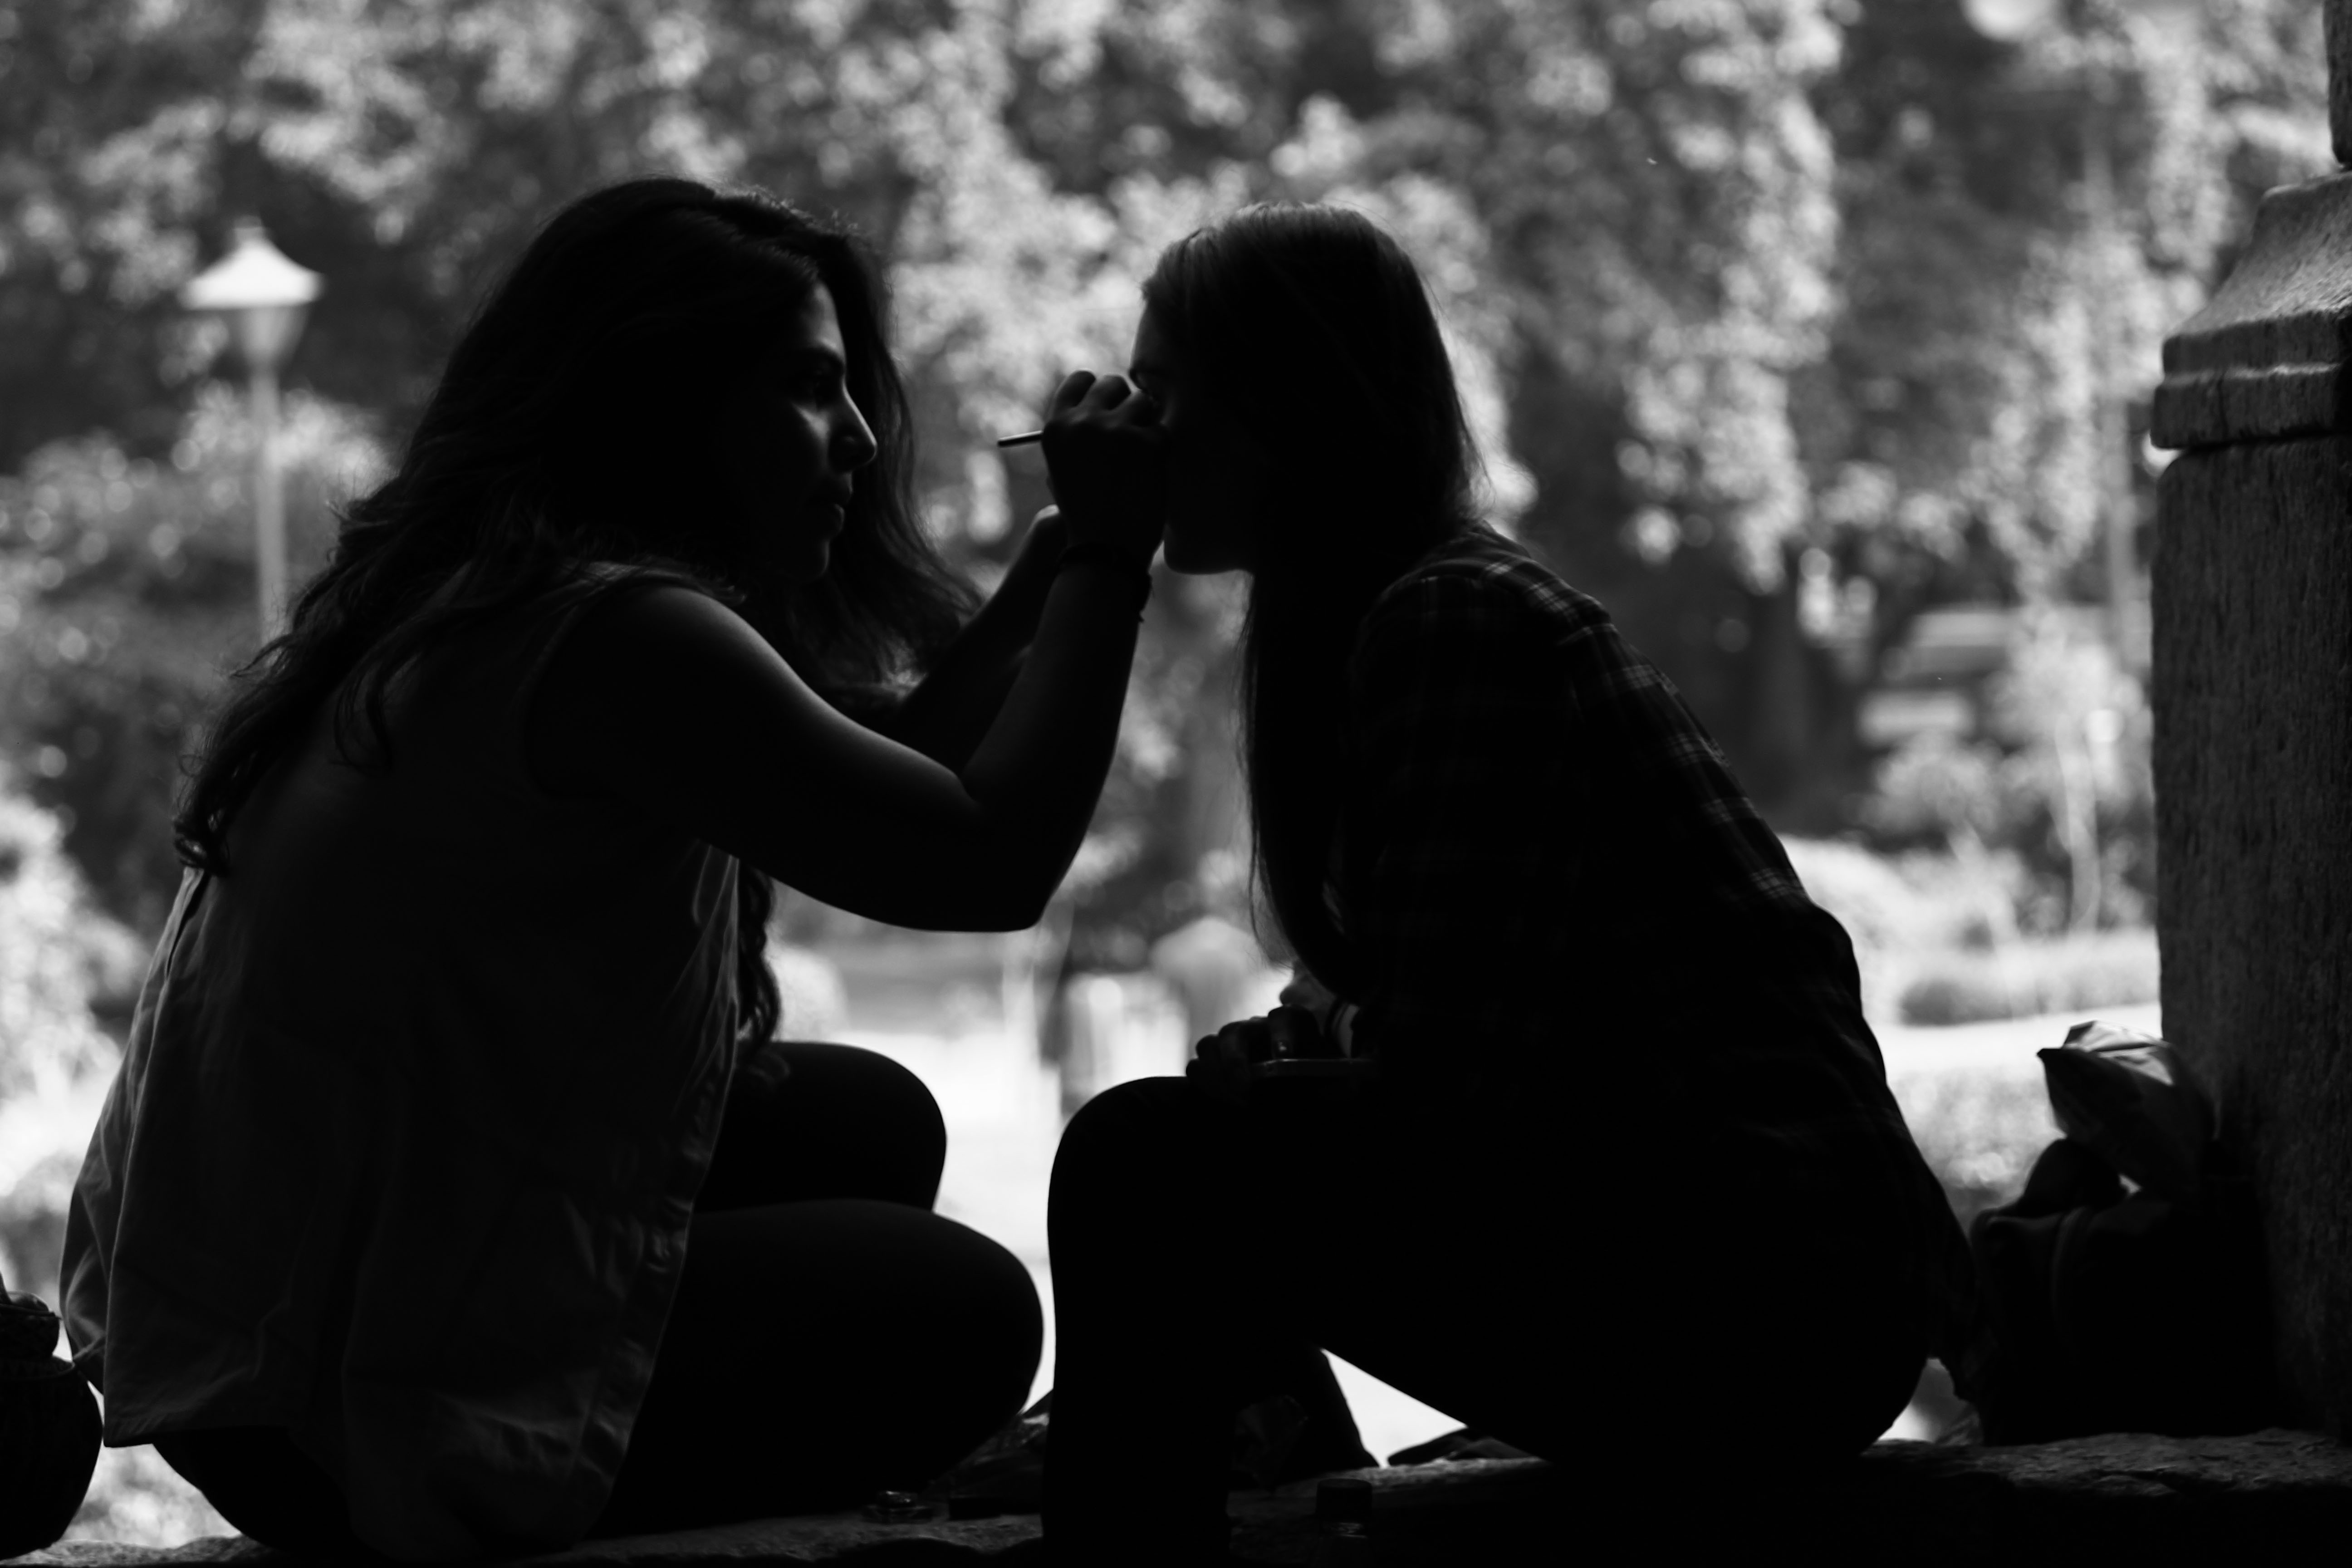
silhouette, person, black and white, girl, love, romance, black, monochrome, makeup, photograph, style, emotion, interaction, monochrome photography, dancing silhouette, film noir